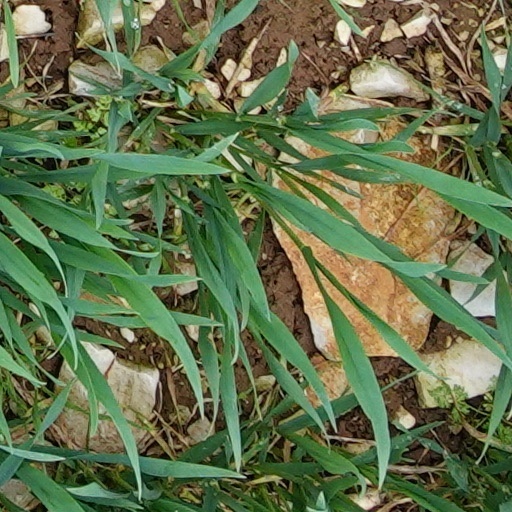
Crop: wheat